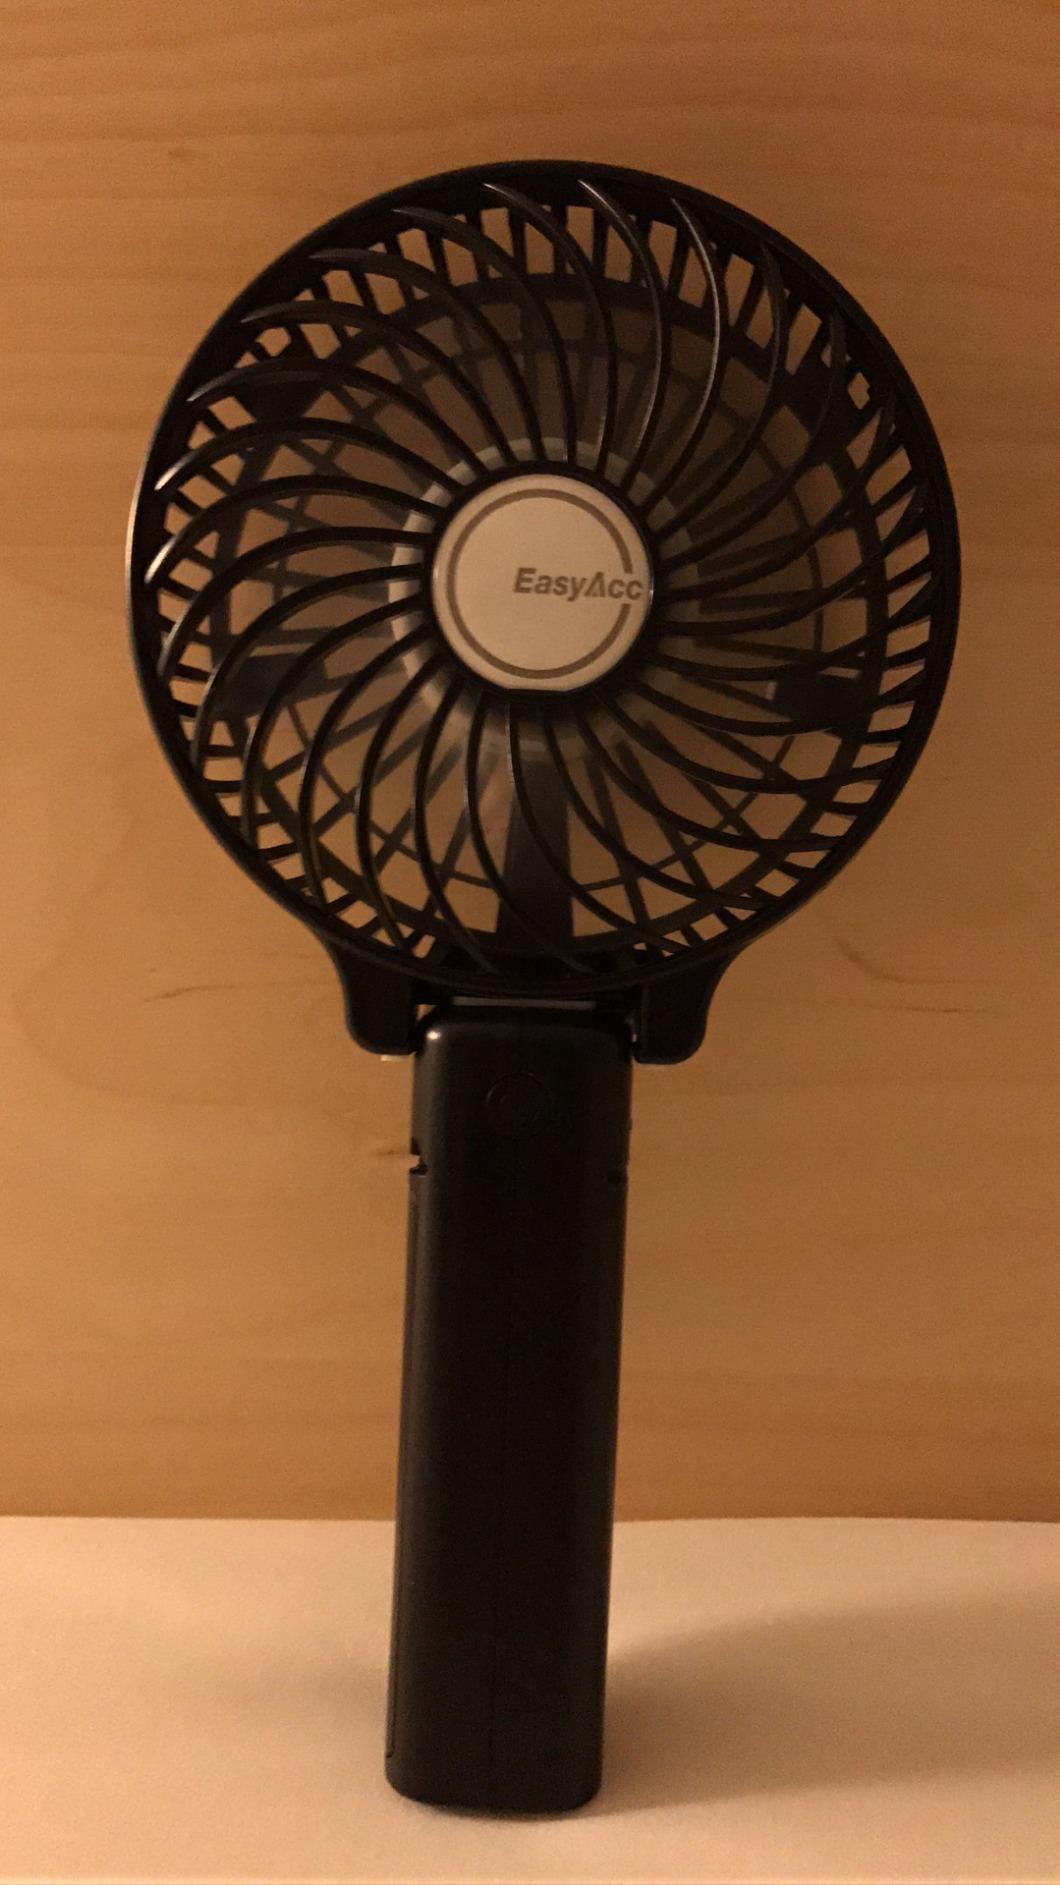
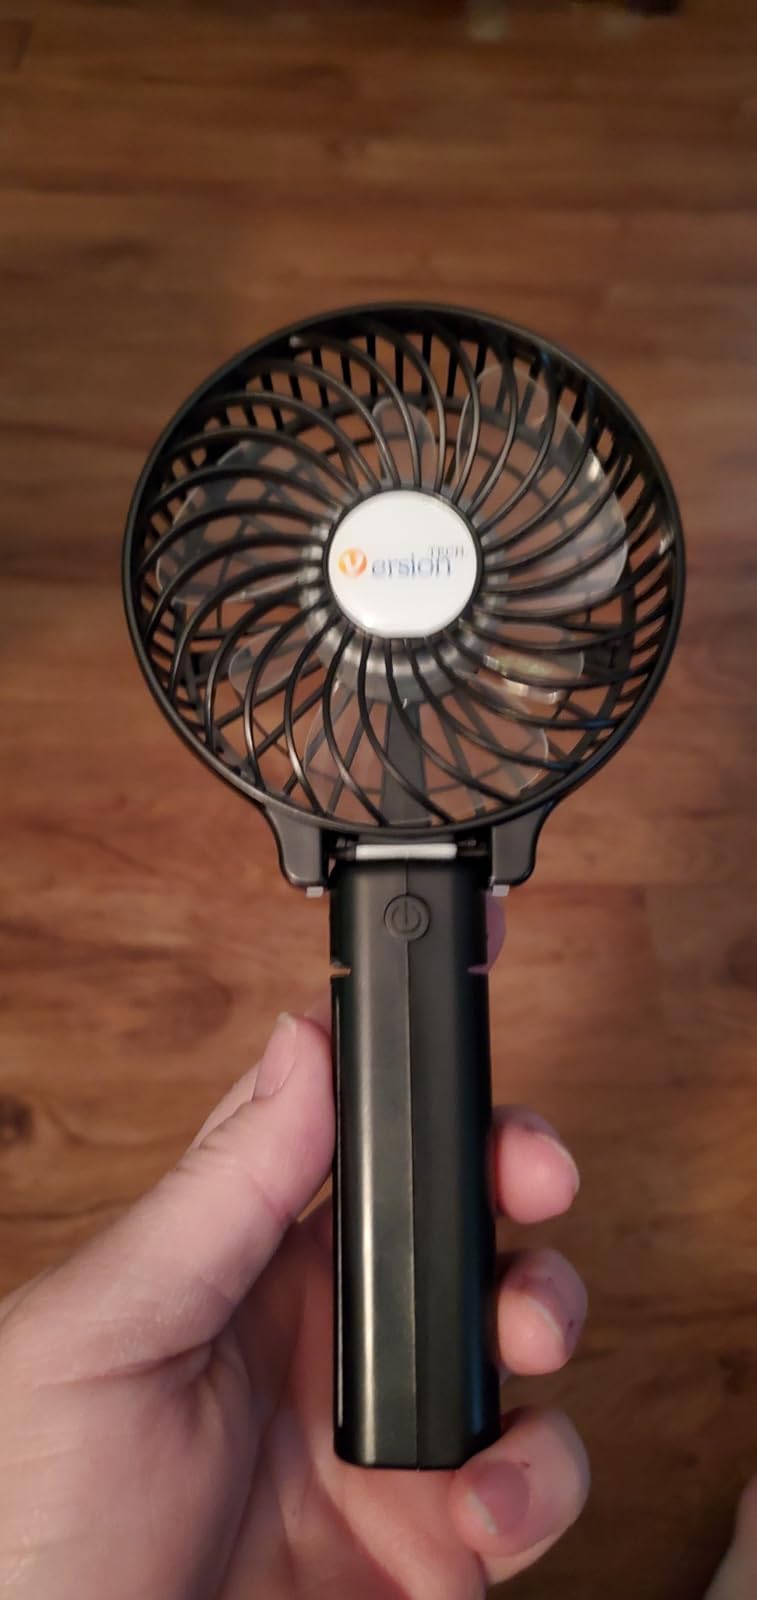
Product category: fan
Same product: no